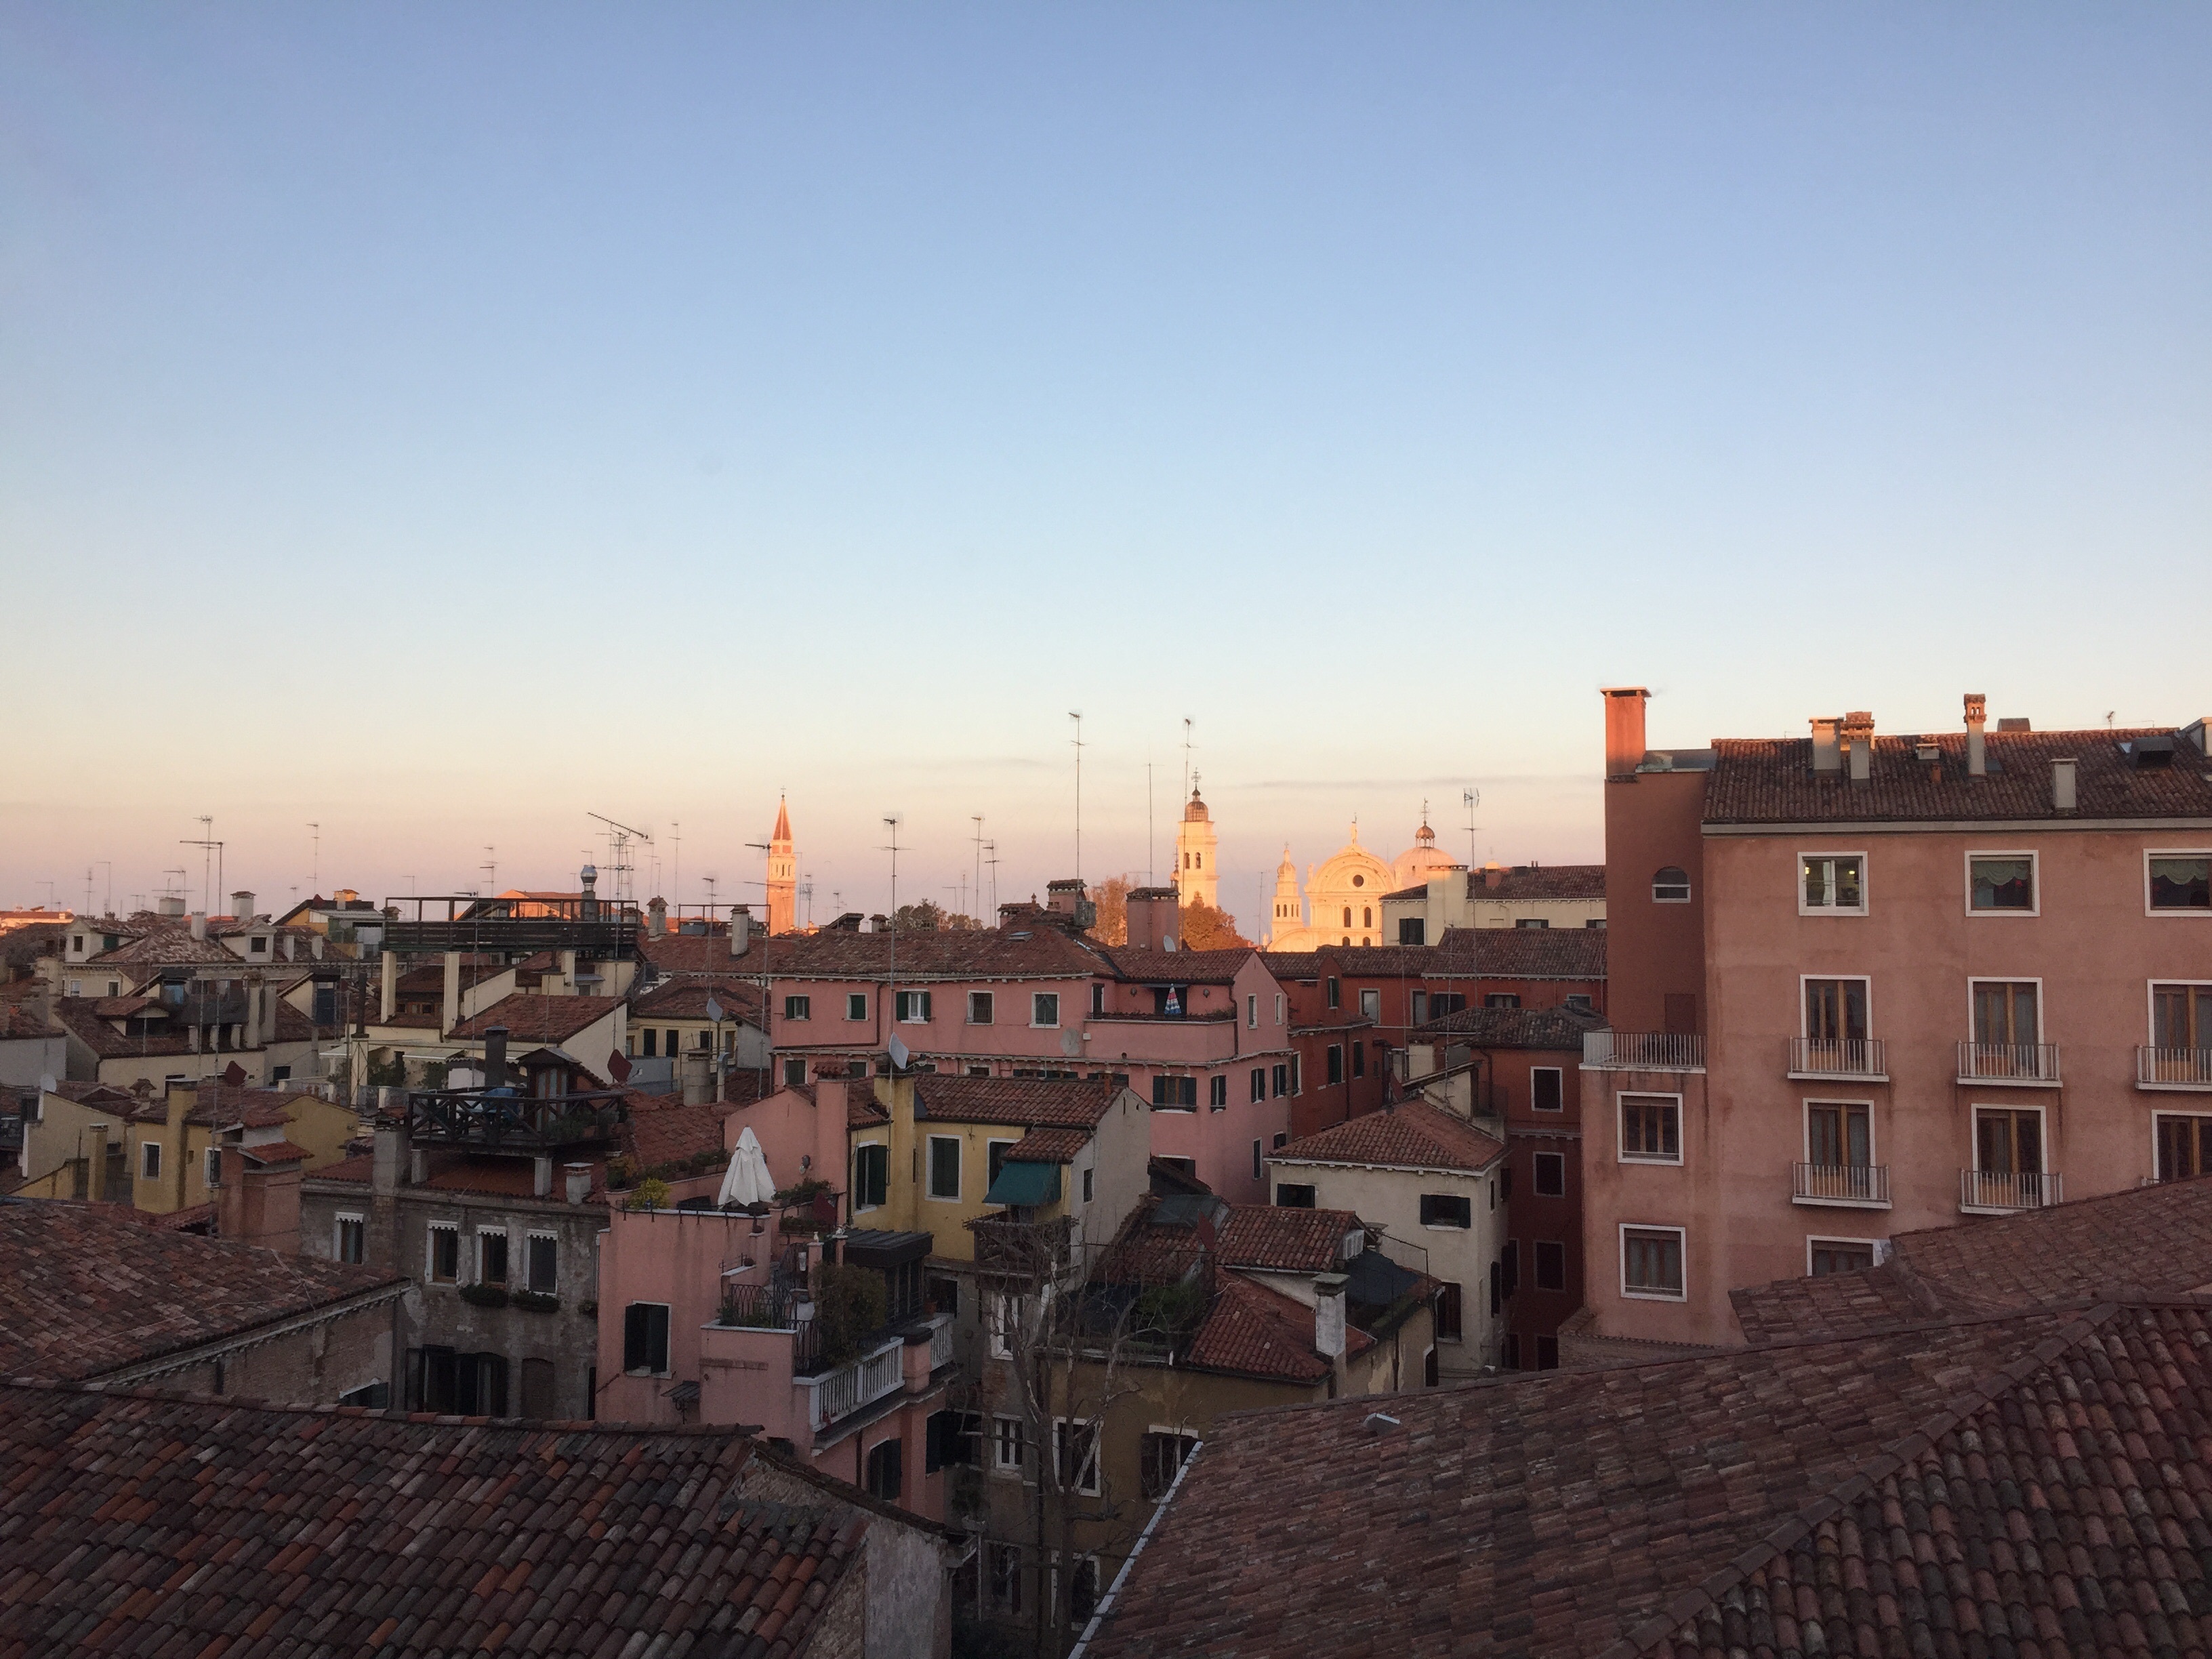
skyline, town, city, cityscape, panorama, downtown, dusk, evening, town square, neighbourhood, urban area, human settlement